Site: brandenburg
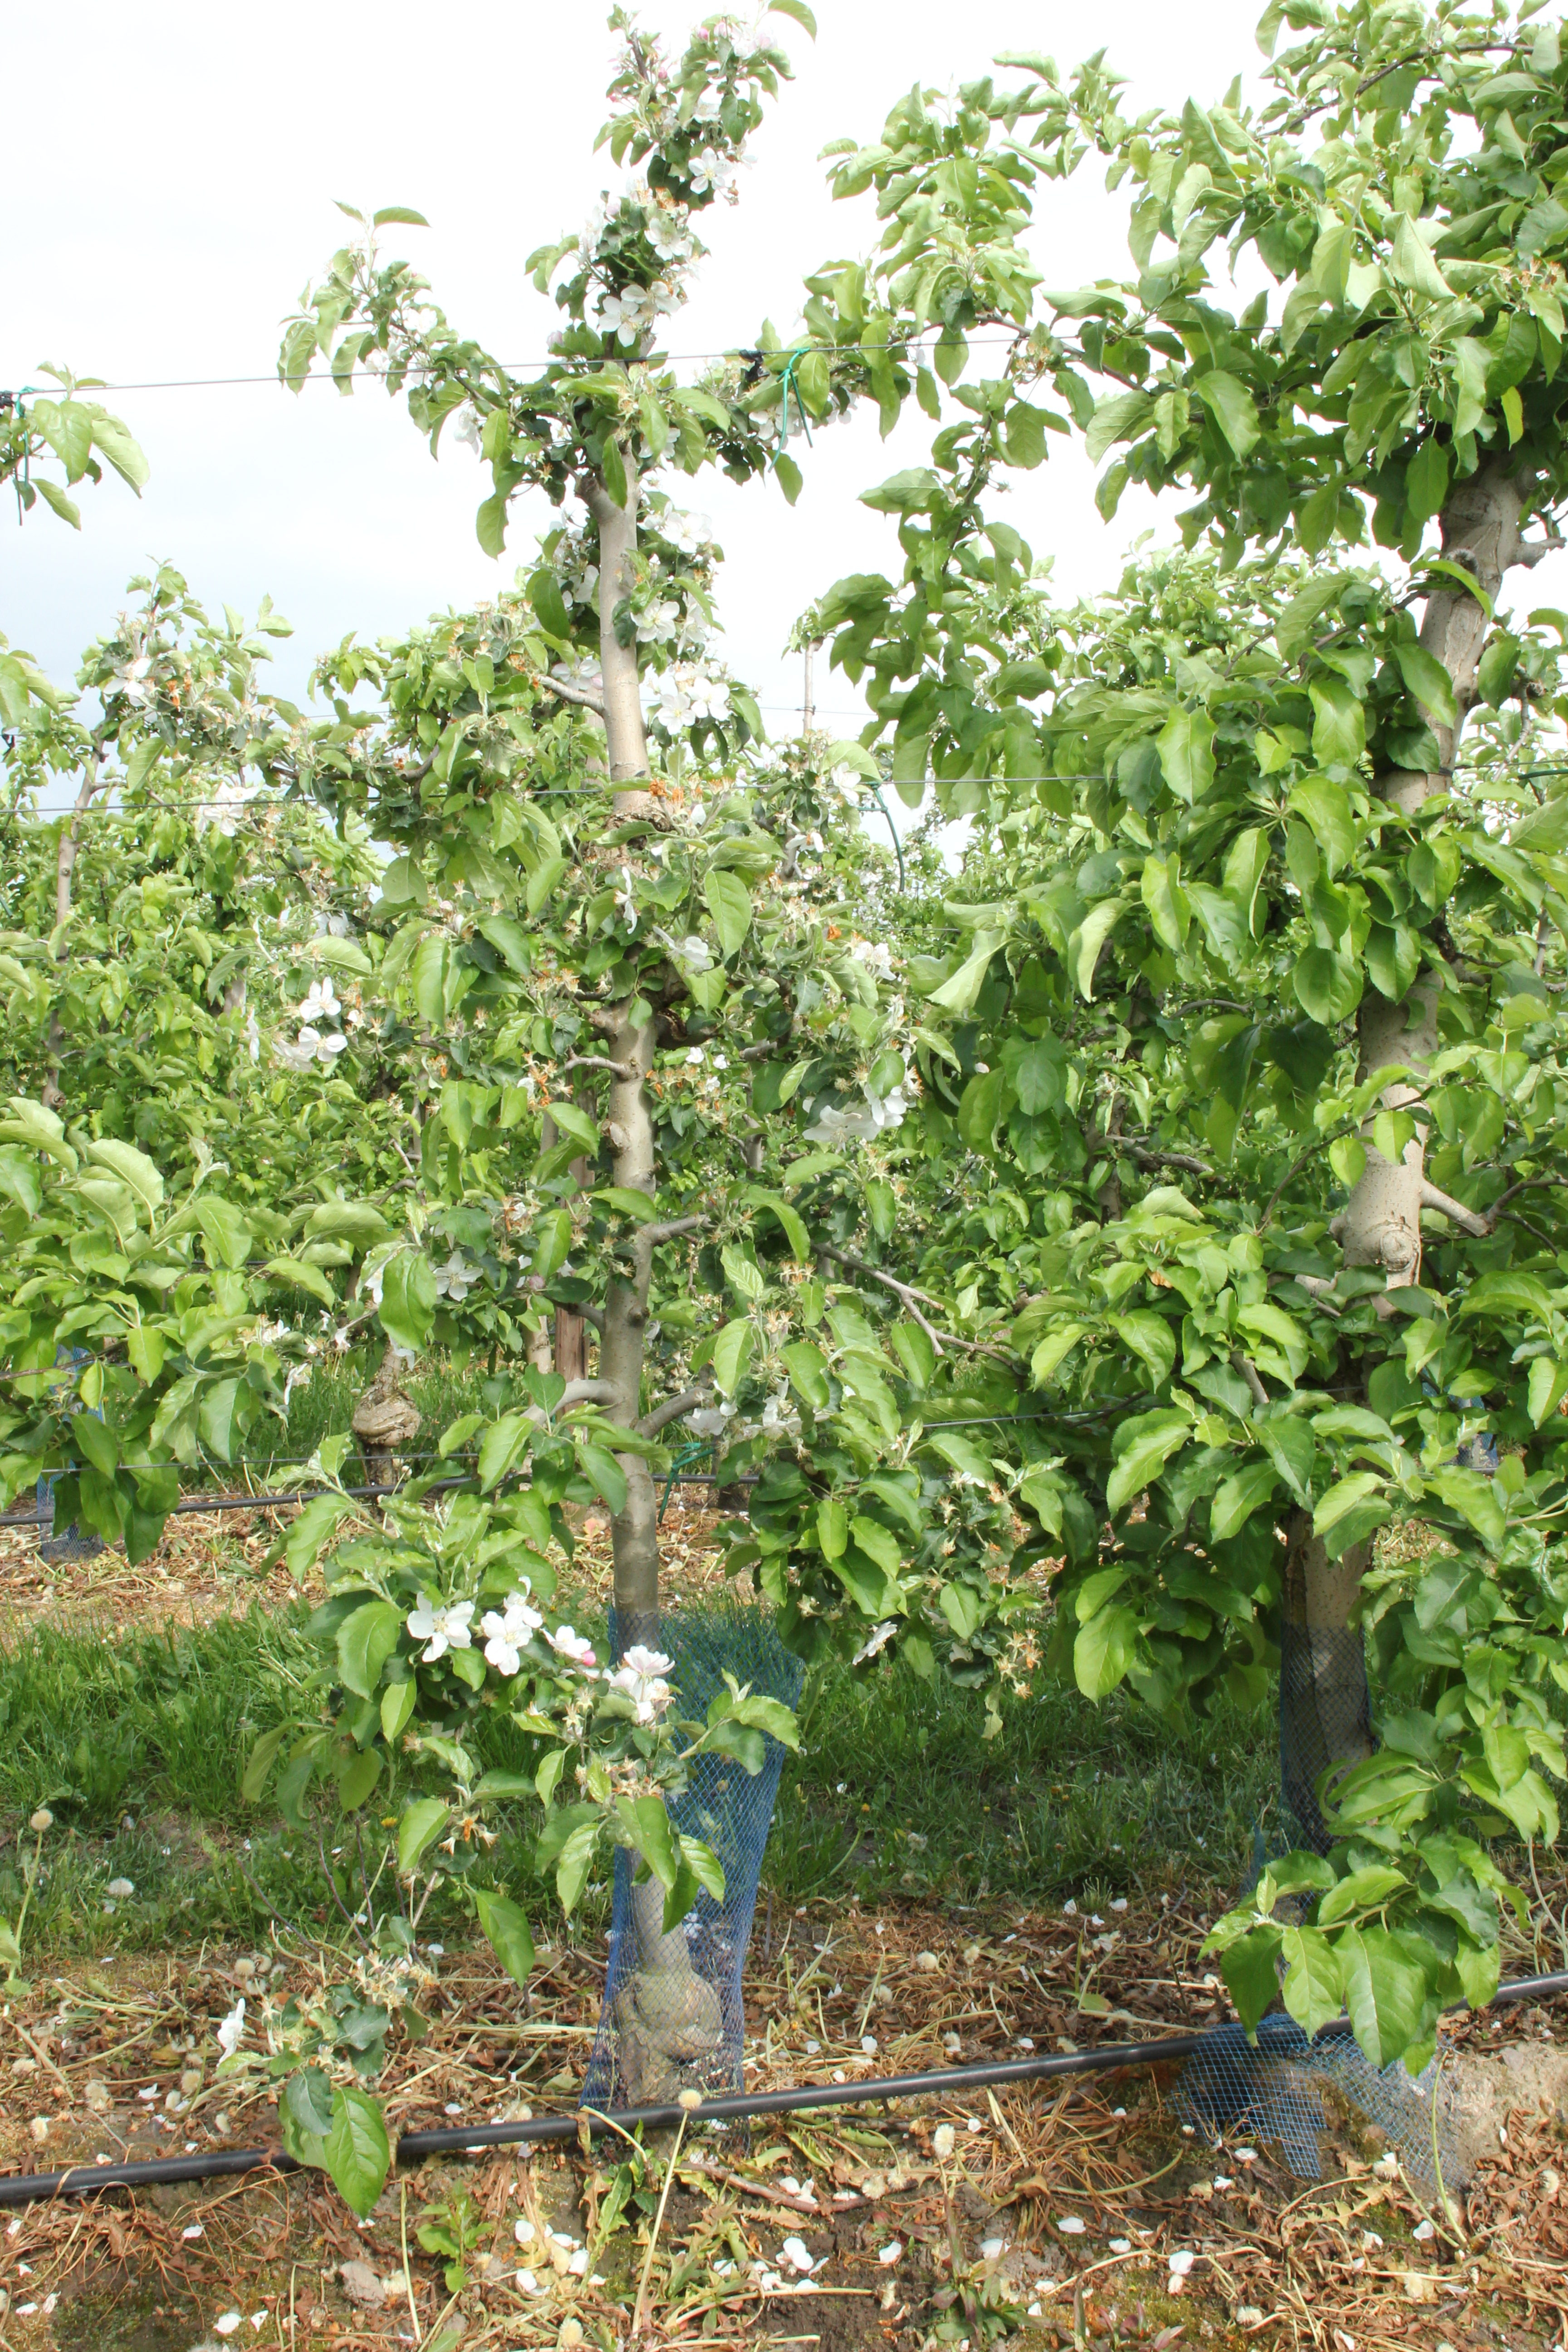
Growth stage (BBCH 67): Flowering